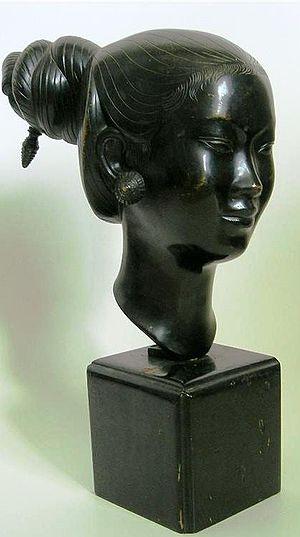
Tête de femme, sculpture attribuée à Marc Leguay (incertain).
Marc Leguay, né le 10 janvier 1910 à Charleville et mort le 22 mai 2001 à Ban Kô Nong Saeng, est un peintre français qui a vécu au Laos de 1936 à 1975. Ses peintures sont connues en France et en dehors de son pays d'adoption principalement par l'intermédiaire des timbres-poste laotiens qu'elles ont illustrés à partir de 1951.